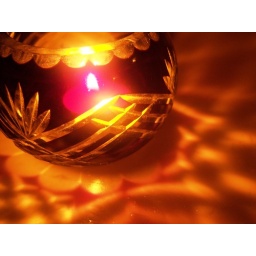
candle in sink